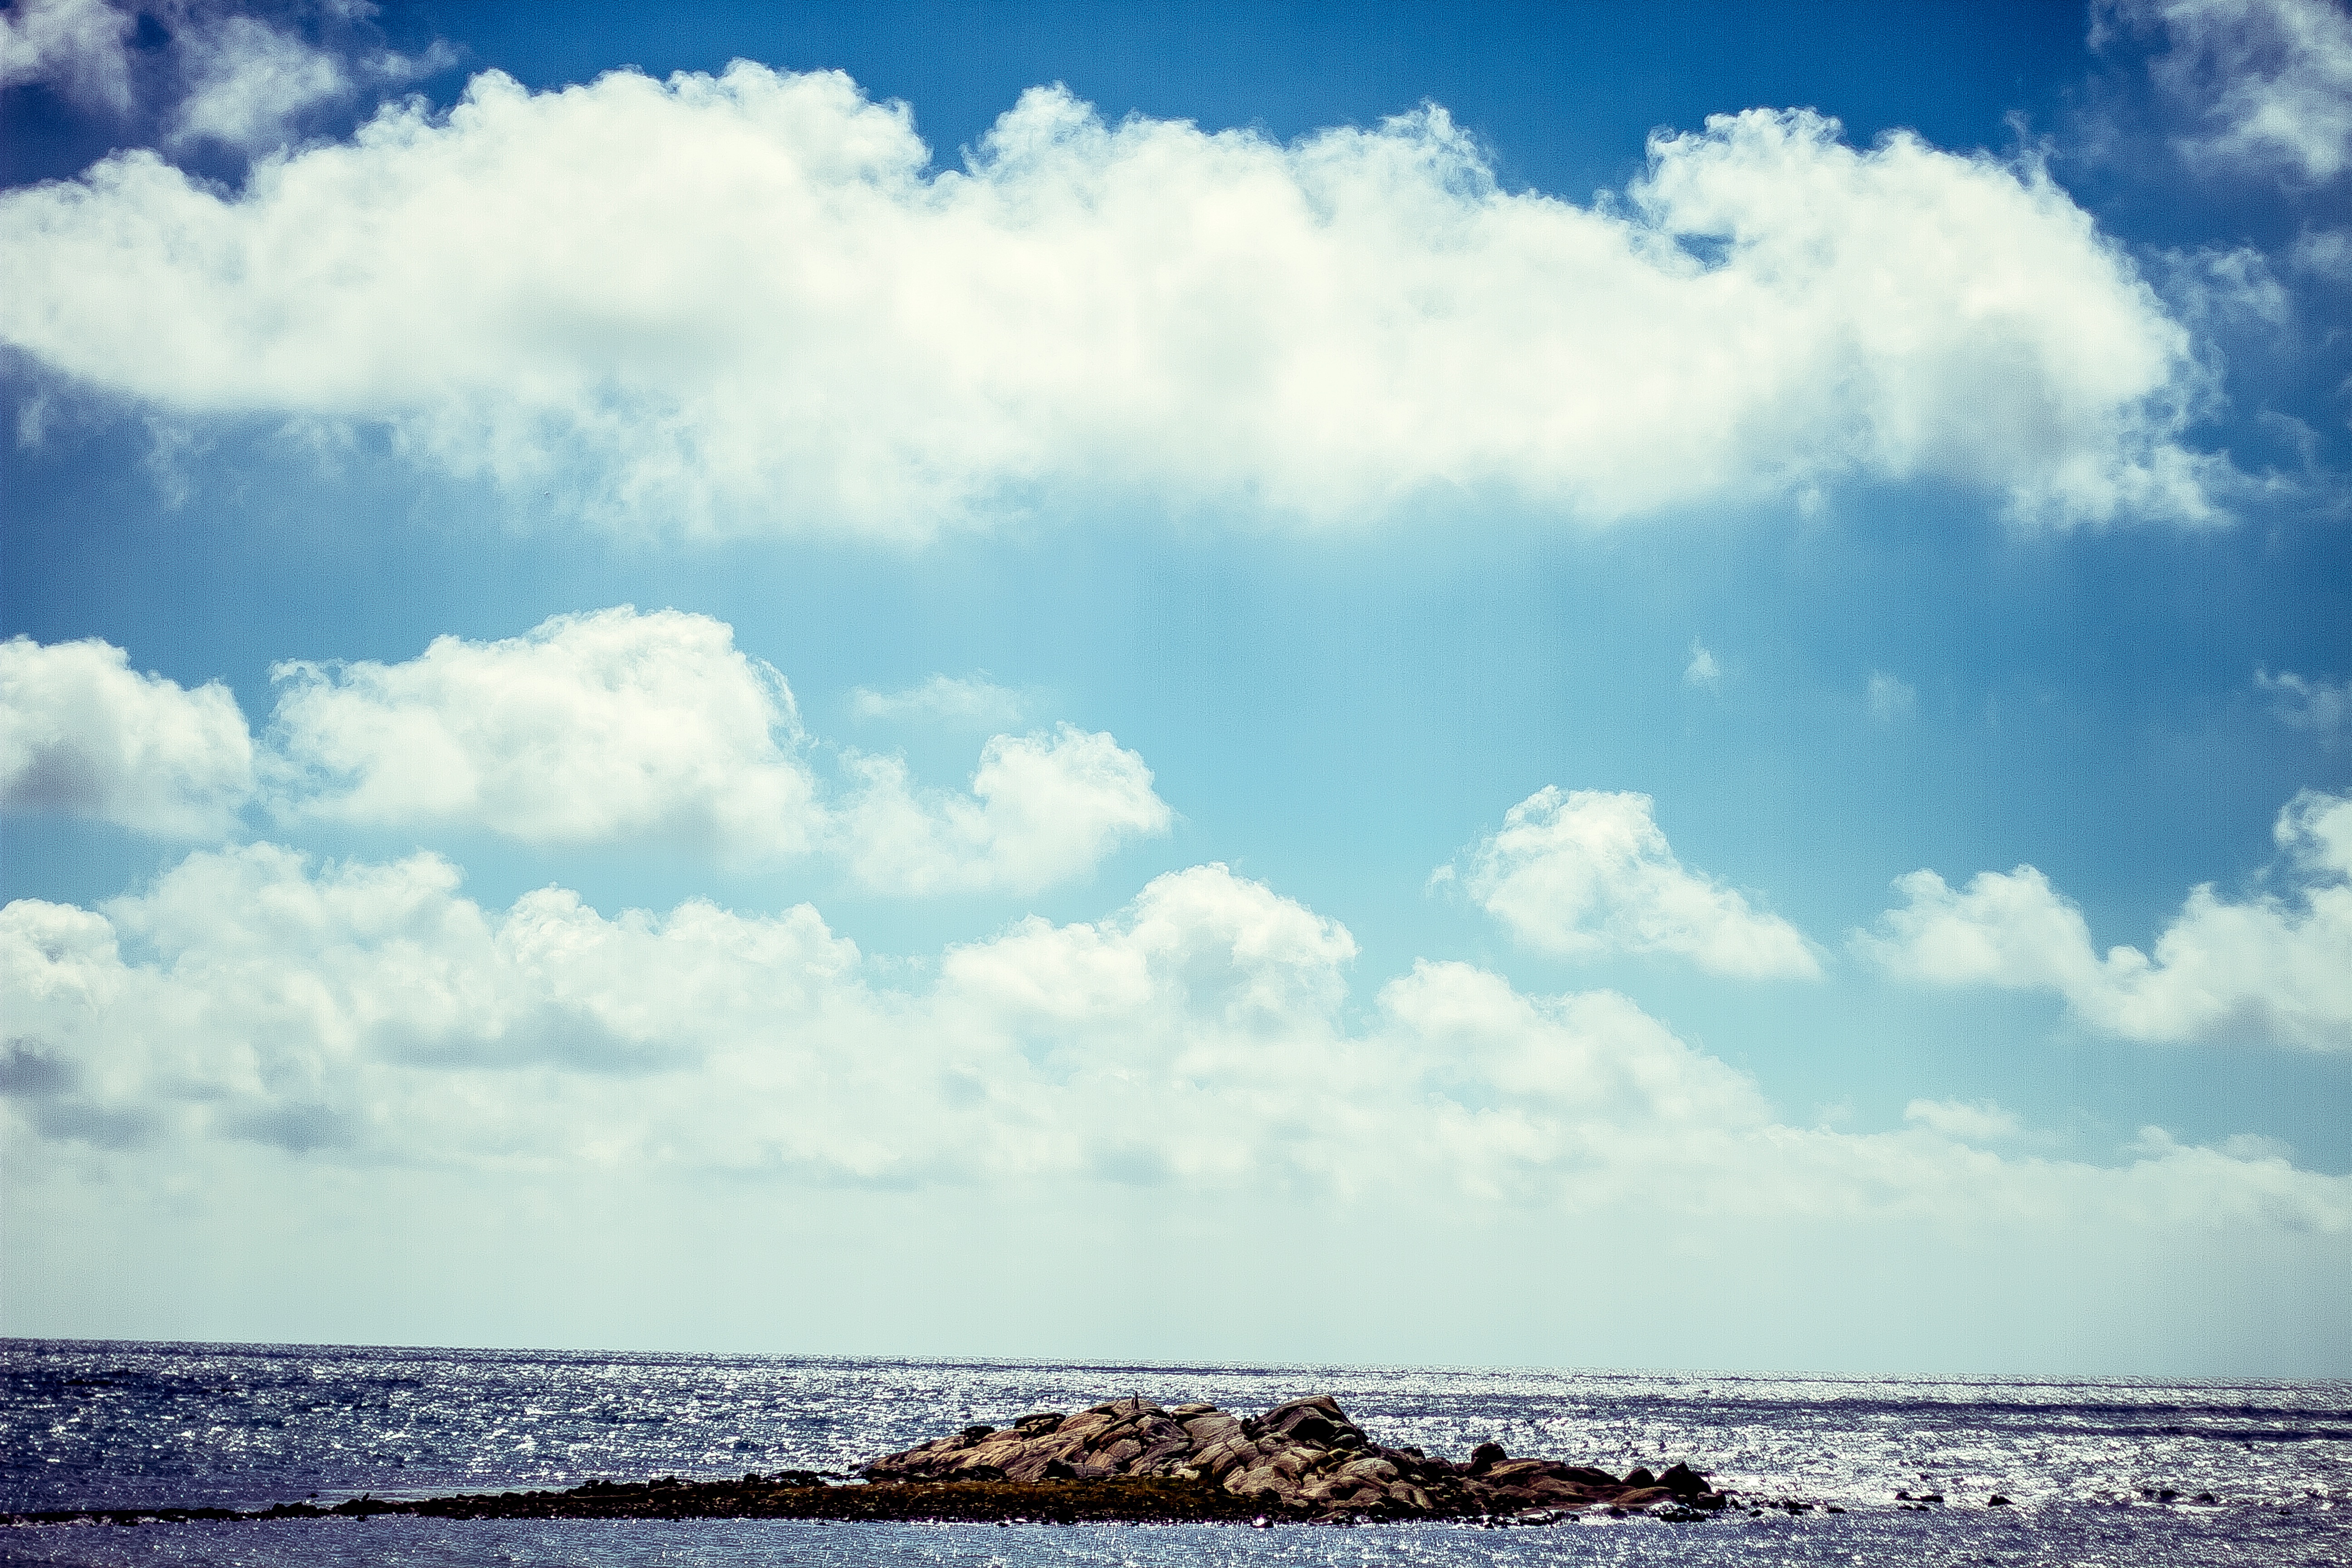
beach, sea, coast, water, ocean, horizon, cloud, sky, sunlight, morning, shore, wave, dusk, body of water, meteorological phenomenon, wind wave